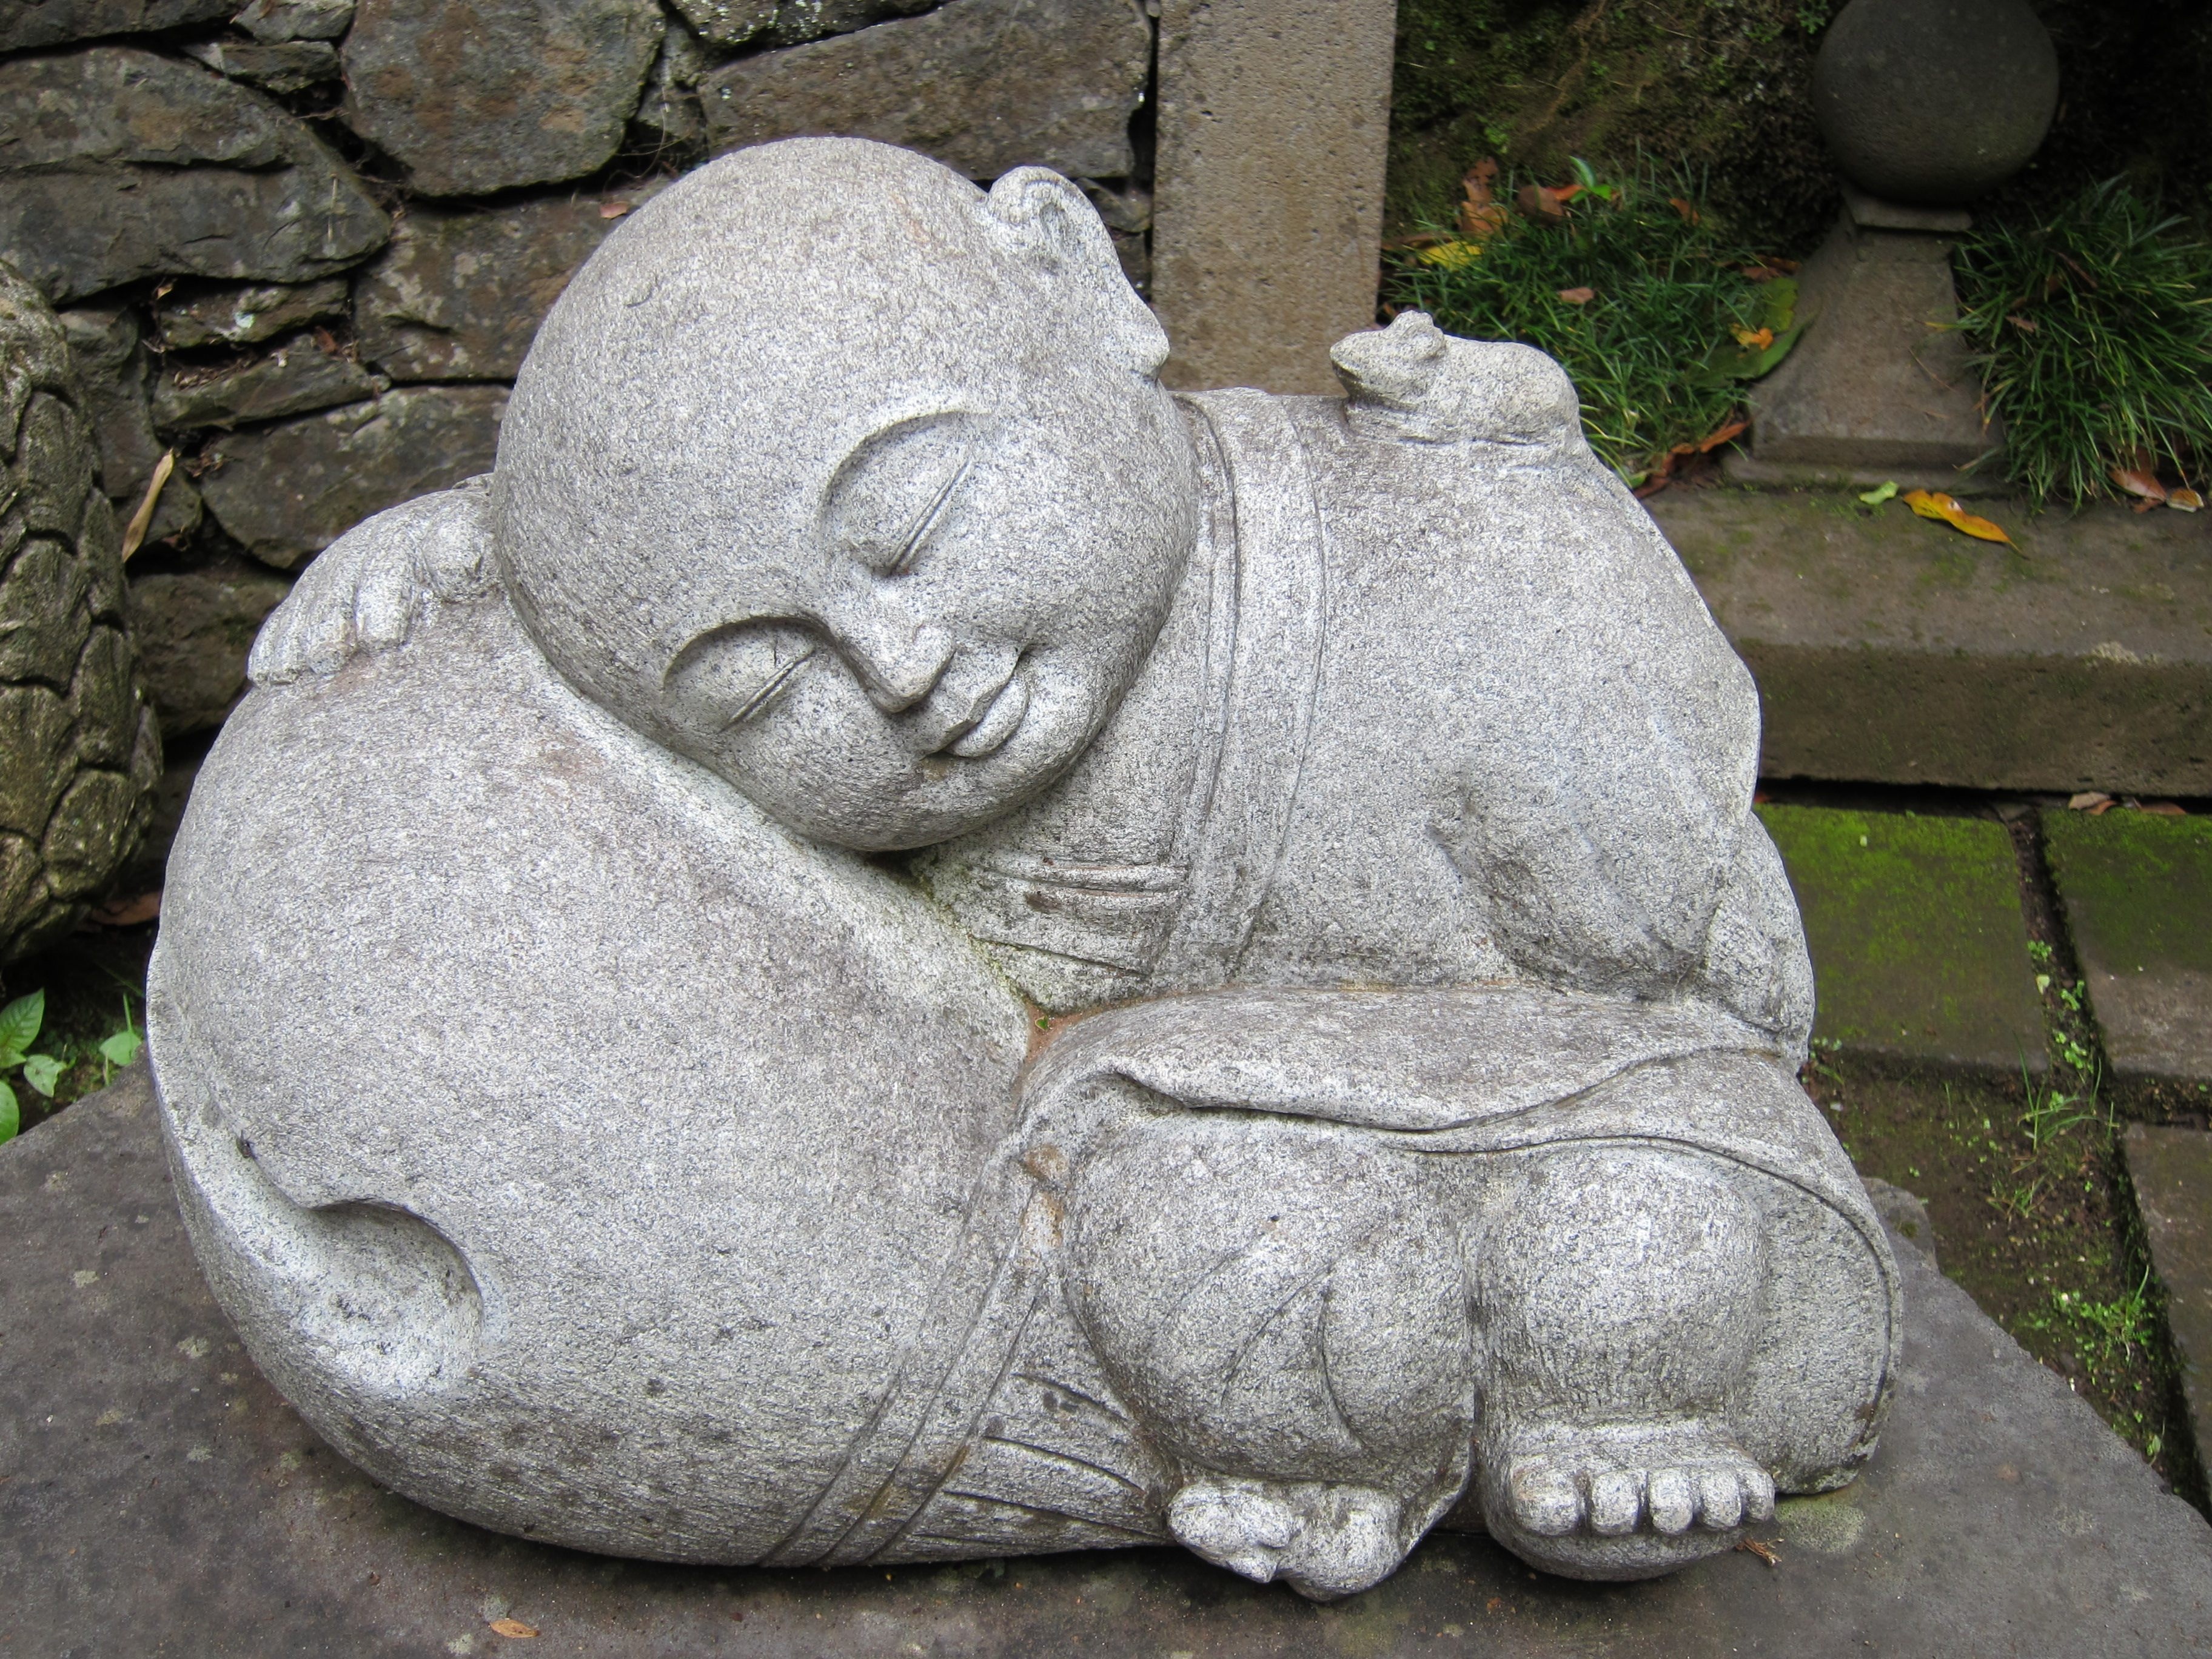
rock, stone, monument, asian, statue, peace, buddhist, buddhism, sculpture, religious, art, sleep, meditation, temple, buddha, worship, carving, stone carving, ancient history